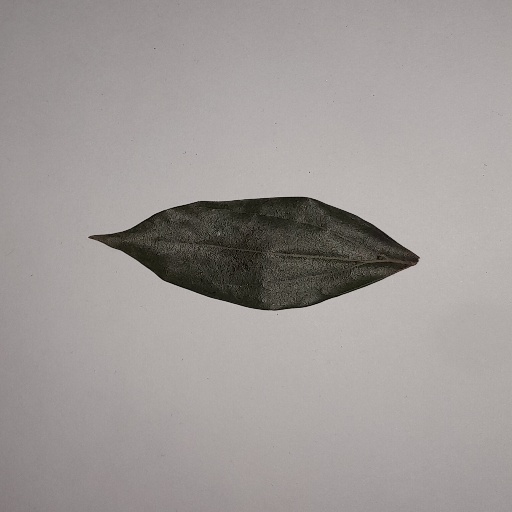
Species: Camphor
Leaf condition: Bacterial Spot